Patti Clare

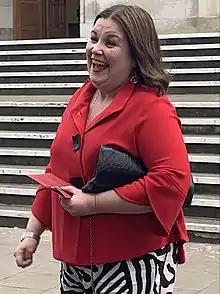
Clare in 2022

Patti Clare (born 3 March 1976) is a British actress from Manchester, England, best known for playing Mary Taylor in the ITV soap opera "Coronation Street" since 2008. She is a three-time winner of the British Soap Award for Best Comedy Performance (2011, 2013 and 2016).